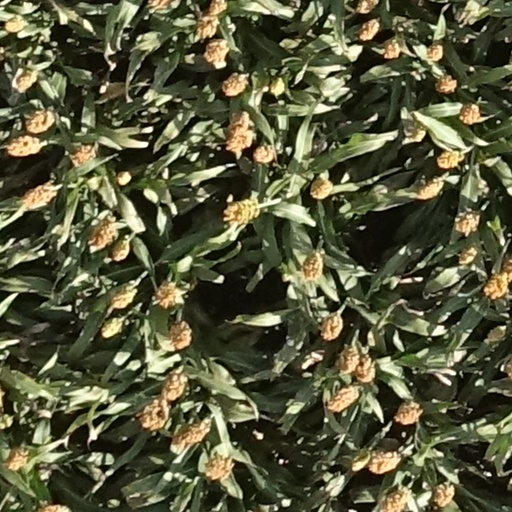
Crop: sorghum